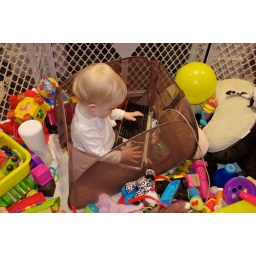
Nicholas loves sitting in his toy basket. And he loves his keyboard too. *nonsensical words per minute